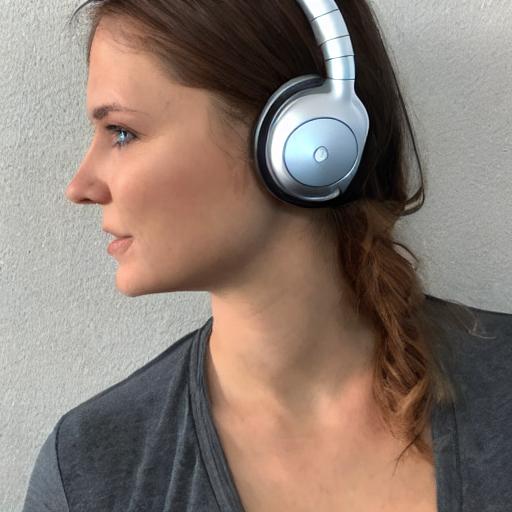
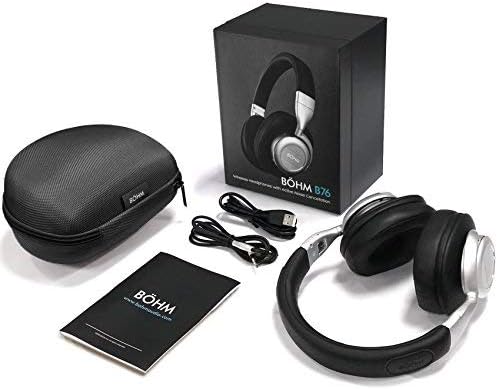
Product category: headphones
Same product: no